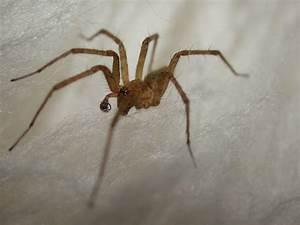
spider